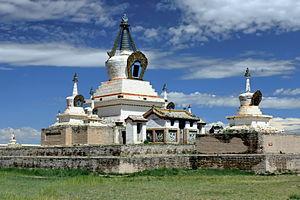
Cet article traite des divers aspects de la culture mongole, en Mongolie, en Mongolie intérieure et sur les marges des pays limitrophes.
Le monastère d'Erdene Zuu est probablement le monastère bouddhiste de l'école Gelugpa du bouddhisme tibétain le plus ancien de Mongolie. Il est situé dans la province d'Ovörkhangai, près de la ville de Kharkhorin et adjacent à la ville ancienne de Karakorum. Il fait partie de la liste du patrimoine mondial appelé paysage culturel de la vallée de l’Orkhon.